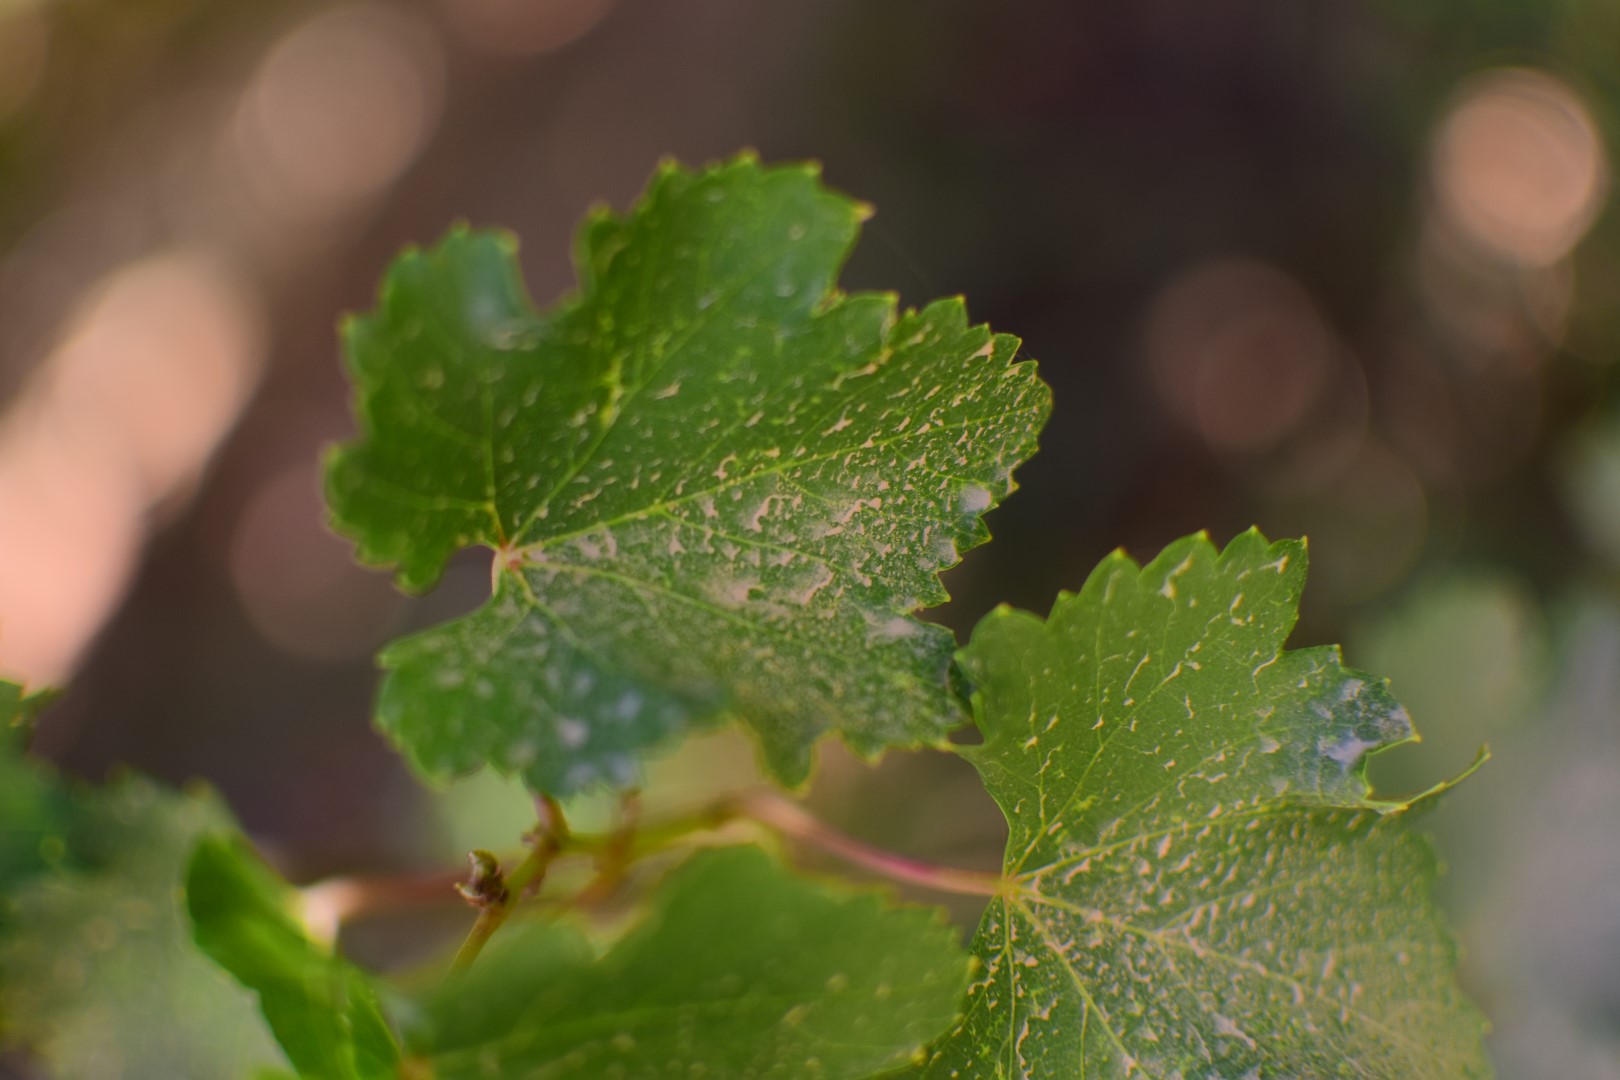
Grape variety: Frinsi